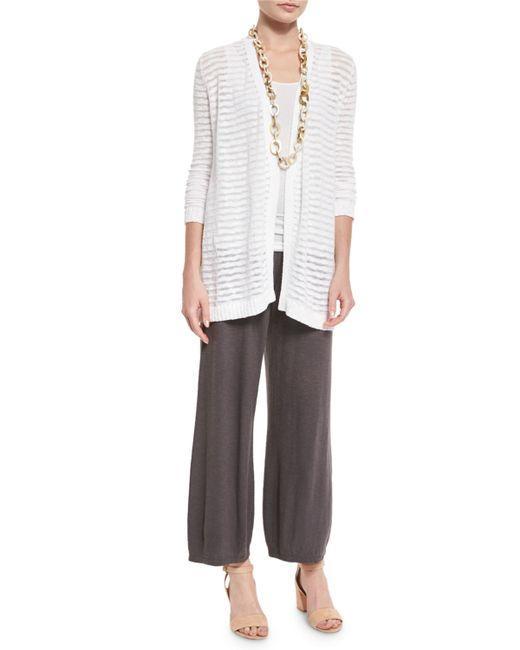
Weißer Cardigan mit lockerer Passform für Damen